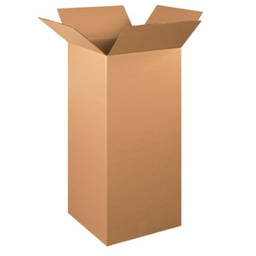
Label: cardboard